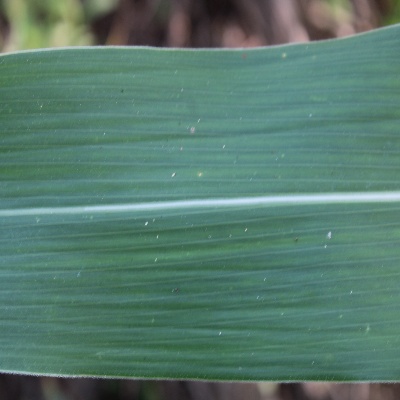
Crop: Maize
Condition: leaf spot